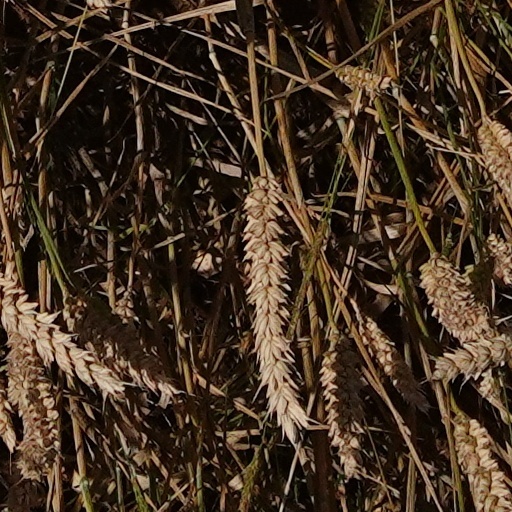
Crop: wheat